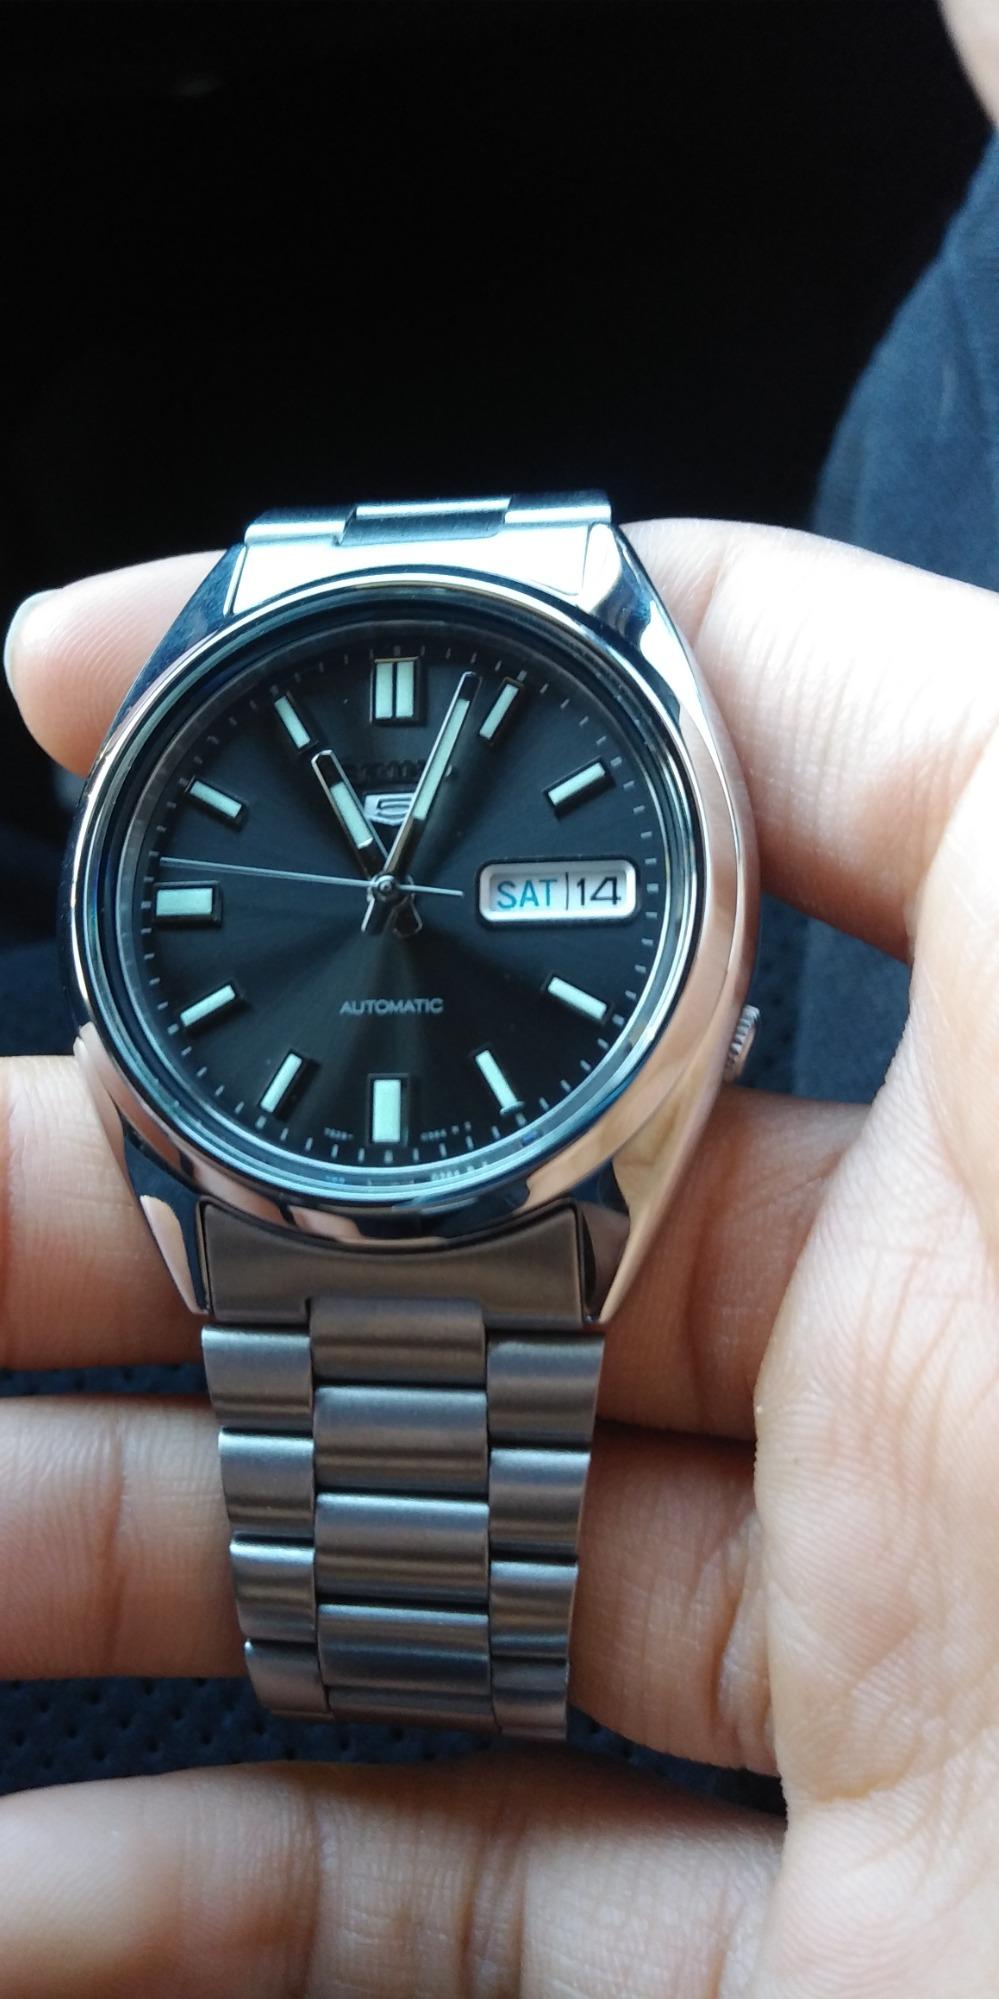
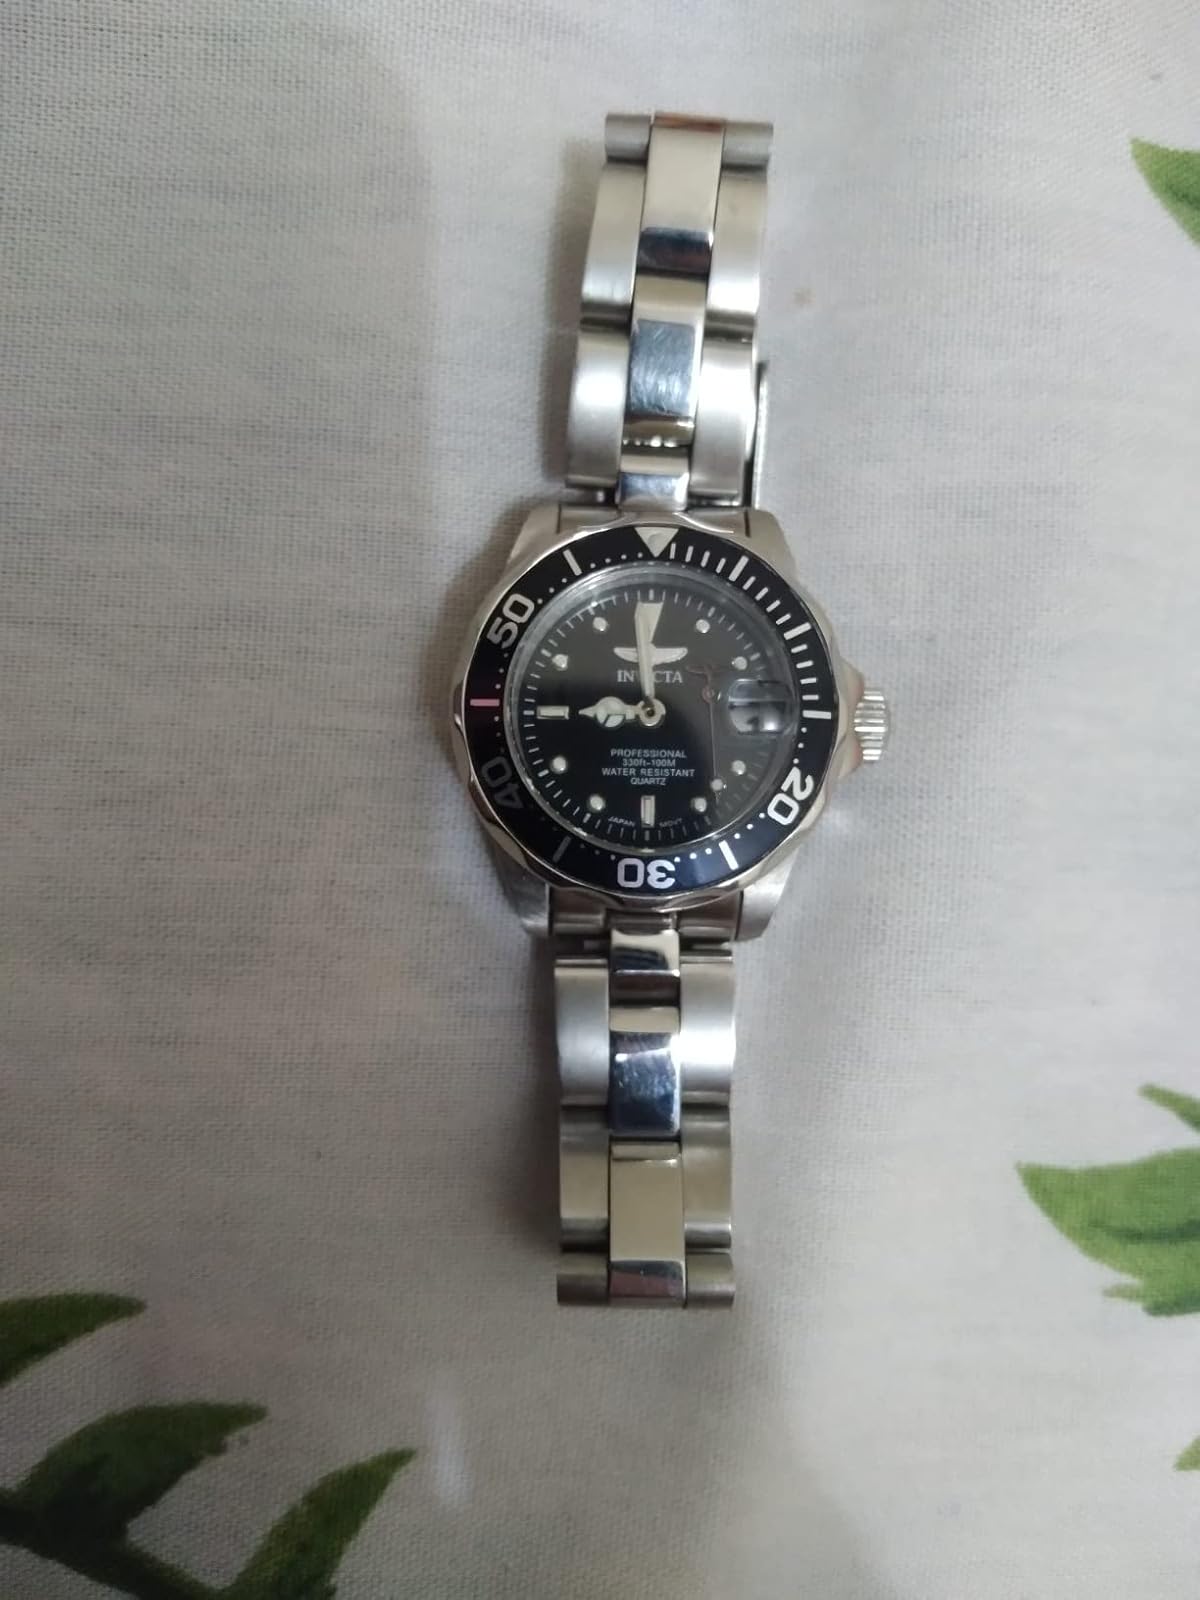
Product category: accessories_watch
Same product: no